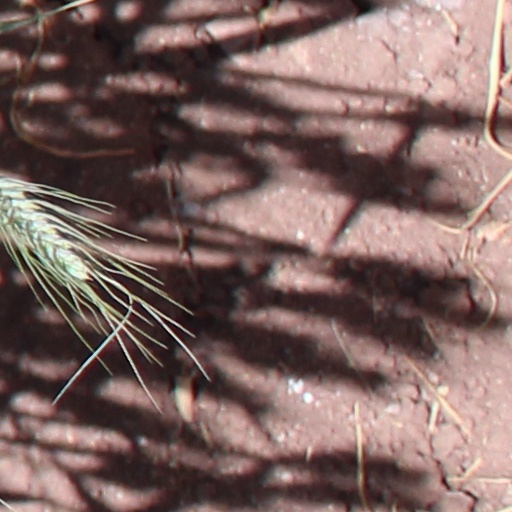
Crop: wheat